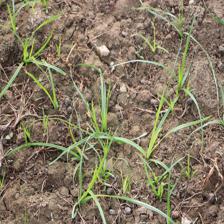
Label: Grass